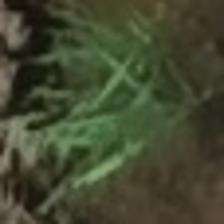
Label: clustered